Nazi storage sites for art during World War II

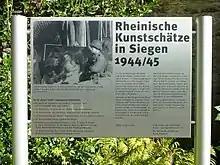
Sign at the site of the "Hainer Stollen" in Siegen

Between 1943 and 1945, the extensive complex of salt mines in Altaussee served as a huge repository for art stolen by the Nazis. It also contained holdings from Austrian collections. Initially, in August 1943, art treasures from Austrian churches, monasteries and museums were transferred into the mines for safekeeping, followed by, starting in February 1944, a stock of about 4,700 works of stolen art from all over Europe. These artworks were accumulated under the alias "Sonderauftrag Linz" (Special Commission: Linz) by Adolf Hitler and were intended for the planned Führermuseum in Linz, Austria. At the end of the war the entire depot stored 6,577 paintings, 137 sculptures, and 484 crates of other art, as well as furniture, weapons, coins, and library collections, including some of Adolf Hitler's so-called "Führerbibliothek" (Führer's library).